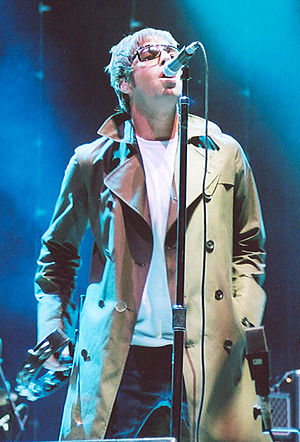
Liam Gallagher
Liam Gallagher til en koncert i San Diego, 2005
Liam Gallagher er en engelsk sanger og forsanger og sangskriver. Han er primært kendt for at have været forsanger i bandet Oasis. I sin tid i Oasis skrev Liam Gallagher en række tekster og sange til bandet, bl.a. Guess God Thinks I'm Abel, Songbird, Little James, Born on a Different Cloud og Love Like Bomb.